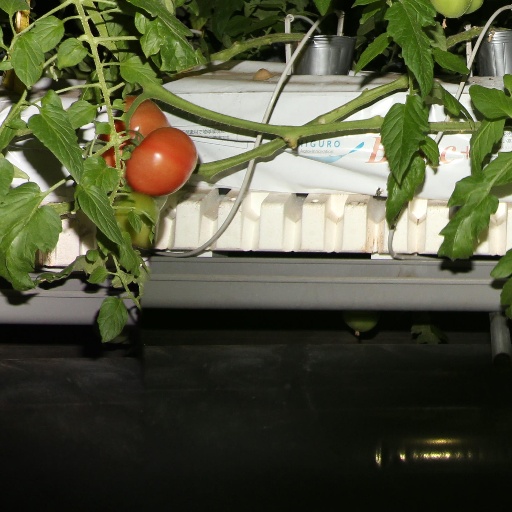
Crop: tomato